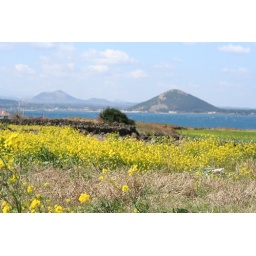
these yellow flowers are all over jeju island.